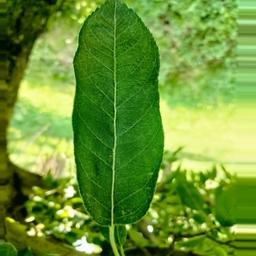
Label: Healthy